Islam in Uttar Pradesh

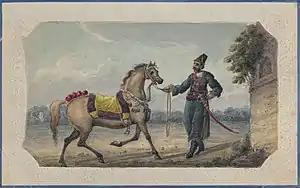
Gardner's Horse, raised in Mainpuri and Farrukhabad

In western Uttar Pradesh, there was conversion to Islam of a number of agrarian castes such as the Tyagi, Ranghar and Muley Jat. Many of these convert communities kept many of their pre-Islamic customs, such as clan exogamy. According to some scholars, this also led to the creeping into Baradari system. With the collapse of the Sultanate of Delhi, the Mughal established control and Uttar Pradesh became the heartland of their vast empire; the region was known as Hindustan, which is used to this day as the name for India in several languages. Agra and Fatehpur Sikri were the capital cities of Akbar, the Mughal emperor of India. At their zenith, during the rule of Aurangzeb, the Mughal Empire covered almost all of South Asia (including present day Afghanistan, Pakistan, India and Bangladesh), which was ruled at different times from Delhi, Agra, and Allahabad.